Mason Mitchell

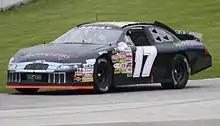
Mitchell's No. 17 ARCA car at Road America in 2013

Mitchell started racing when he was five, riding dirt bikes. Three years later, he switched to cars, competing in the Central States Region Supercups and other series Minicup Series at age ten, winning the Midwest championship; he won 75 career Minicup races, and when he was 11, won the Jamaica Raceway track championship. When he was 13, he started racing late models, and joined the American Speed Association's Challenge Series National Tour two years later.